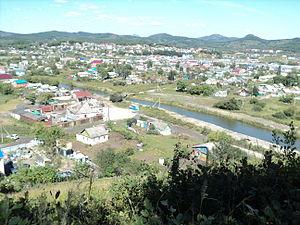
La Kamenka est un petit fleuve côtier, qui traverse la ville de Nakhodka dans son quartier d'Amerikanka, ancien village absorbé par l'agglomération. La Kamenka provient du lac Lebiajevo distant seulement de 3,5 km de l'embouchure et se jette dans la baie de Nakhodka qui borde la mer du Japon.